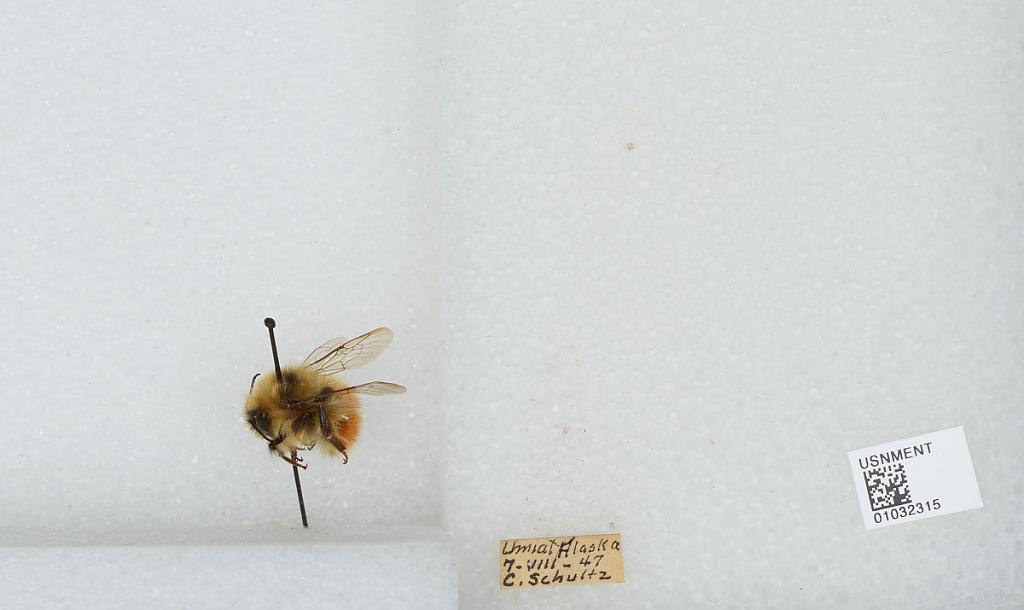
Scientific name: Bombus (Pyrobombus) sylvicola Kirby
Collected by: C. Schultz
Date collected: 1947-8-7
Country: United States
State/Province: Alaska
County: North Slope
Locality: Umiat
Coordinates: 69.3669, -152.144